Ezo flying squirrel

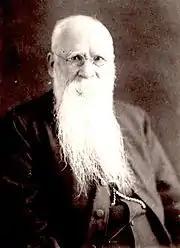
Missionary John Batchelor documented the importance of the flying squirrel to the Ainu

According to John Batchelor's account of the folklore of the Ainu of Hokkaidō, the flying squirrel—of the three Japanese flying squirrels, the Japanese giant flying squirrel ("Petaurista leucogenys"), Japanese dwarf flying squirrel ("Pteromys momonga"), and Ezo flying squirrel, the last is the only one to be found north of Blakiston's Line—was known as "At-kamui" or "the Divine prolific one", due to the belief that it could produce up to thirty young in one litter, and regarded as a bird, since it could fly. Where an Ainu man and his wife were childless, and initial appeal to the goddess of fire and her consort was to no avail, the husband, without his wife's knowledge, should go into the mountains to hunt for a flying squirrel, which he should then cut into small pieces, boil, and place upon a tray. Using Inau sticks, and praying to the sacrificed squirrel for assistance, he should give the meat to his wife to eat, again without her knowing from what "bird" it was derived. Only if this feast, known as "uatama marapto" or "the feast of placing the prolific one", proved unsuccessful should he resort to taking a second or third wife.